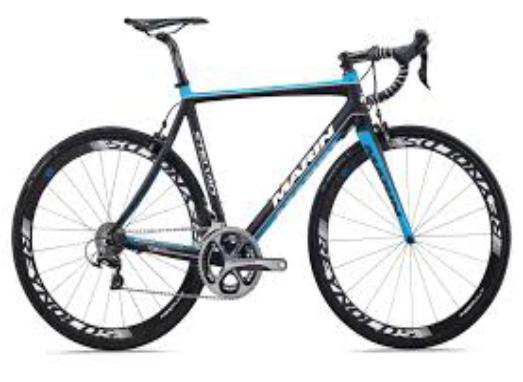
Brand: marin bikes
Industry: Transportation